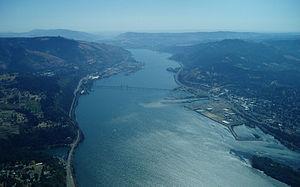
La rivière Hood est un affluent du fleuve Columbia au nord-ouest de l'Oregon aux États-Unis. D'une longueur d'environ 40 km, la rivière s'écoule au sein de la chaîne des Cascades dans l'aire sauvage du mont Hood près du mont Hood. La rivière rejoint le fleuve Columbia au niveau de la gorge du Columbia.